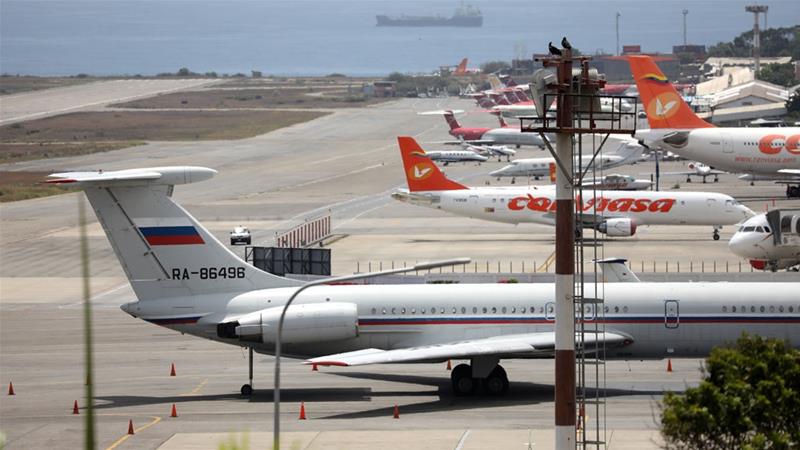
Vehicle type: Planes